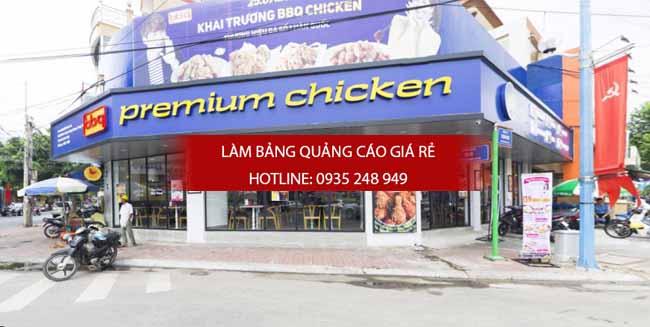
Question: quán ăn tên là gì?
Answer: premium chicken